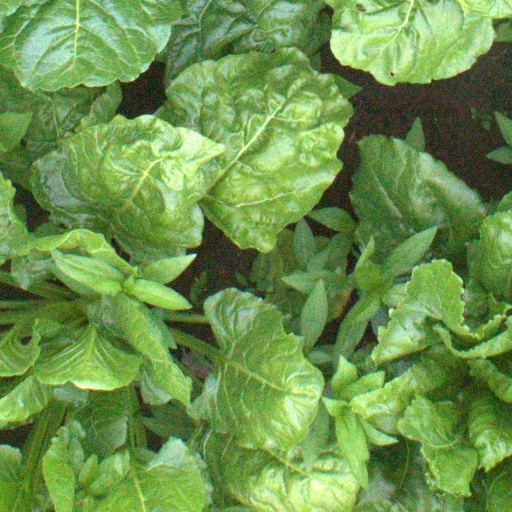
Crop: sugar beet